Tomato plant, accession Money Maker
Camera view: bottom (45 deg); turntable rotation: 210 degrees
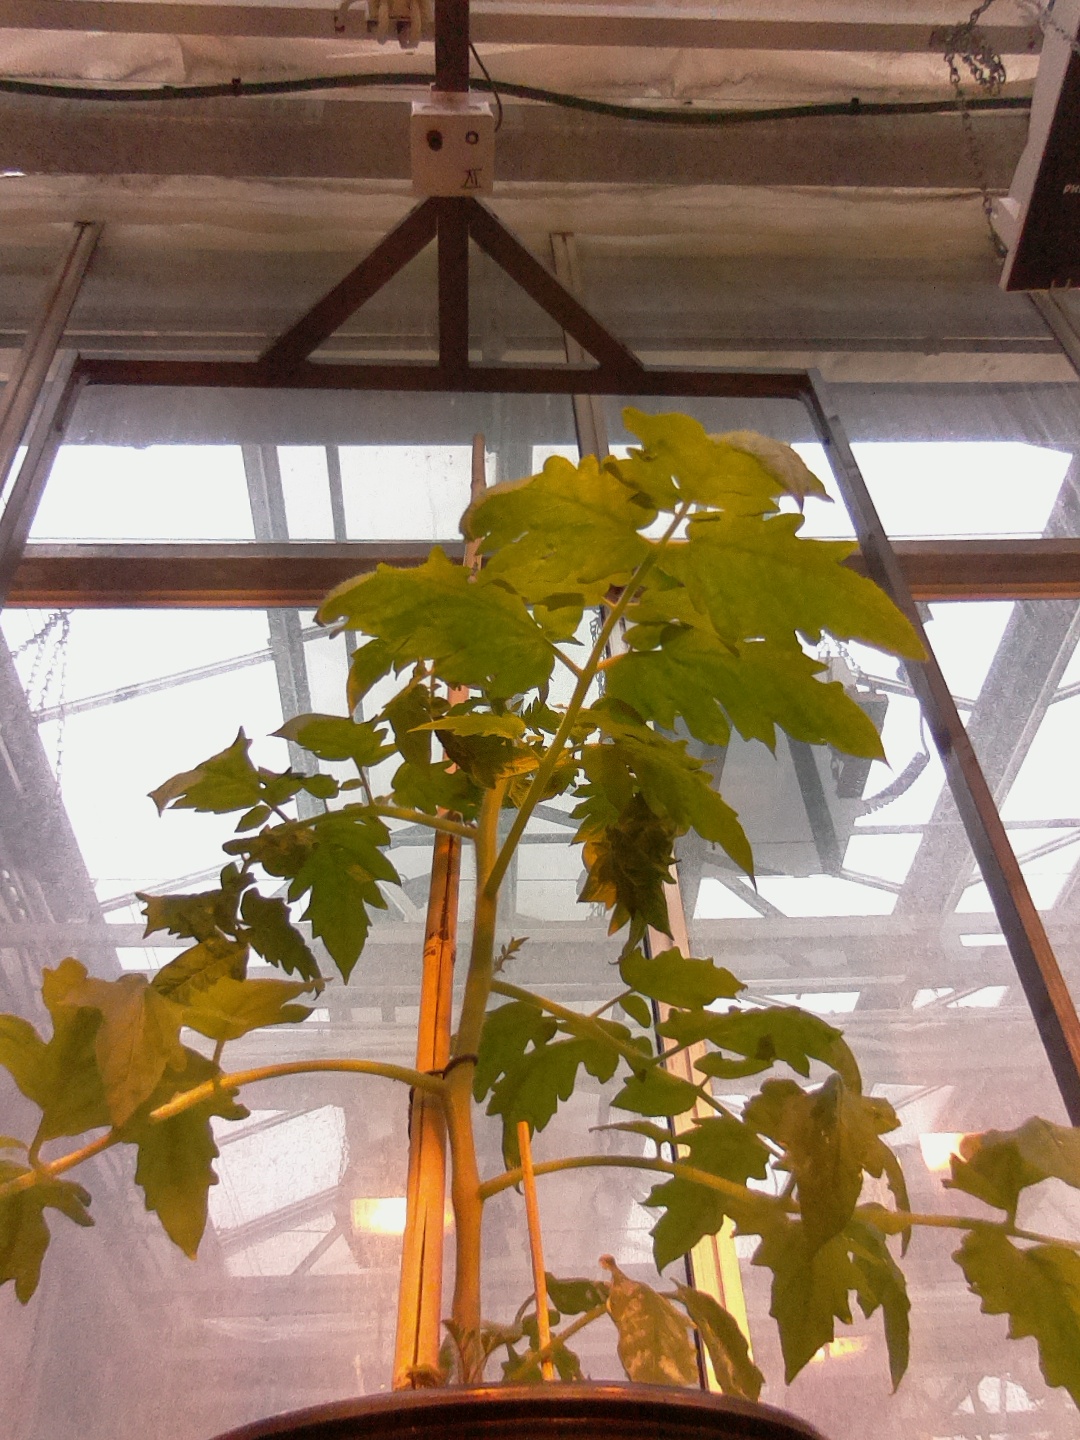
BBCH growth stage 20: First Side shoot start formed